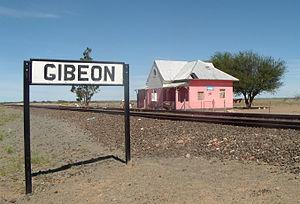
Gibeon est un village de la circonscription de Gibeon dans la région de Hardap en Namibie.